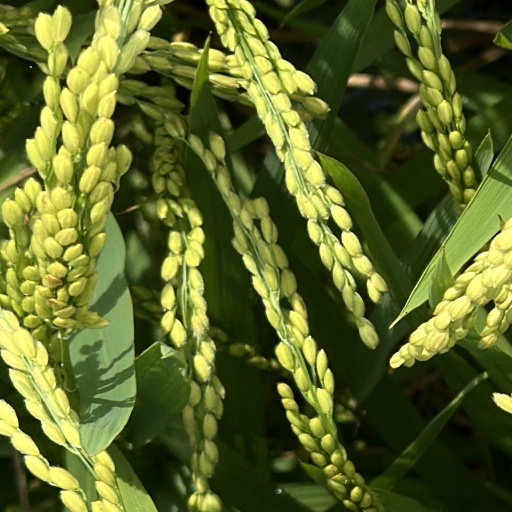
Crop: rice